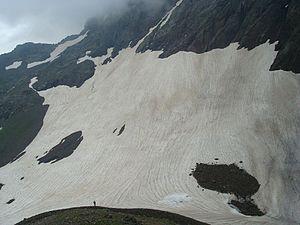
Le Pseachkho est un massif montagneux situé dans le Caucase de l'Ouest, en Russie, à vingt kilomètres de Krasnaïa Poliana, dans le territoire de la réserve naturelle du Caucase. Il appartient à la chaîne du Grand Caucase.